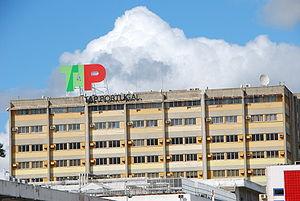
TAP Air Portugal est la compagnie aérienne nationale portugaise. Basée à Lisbonne, elle dessert 87 destinations dans 38 pays principalement en Europe, Afrique et Amérique du Sud. Détenue à 50 % par l'État portugais, elle est en voie de privatisation depuis 2012, l'une des conditions exigées par le Fonds monétaire international et l’Union européenne en échange d’un prêt de 78 milliards d'euros, alors que, paradoxalement, la compagnie entame, en 2014, sa cinquième année consécutive avec un chiffre d'affaires en bénéfice net, et ce malgré la crise frappant pourtant durement le Portugal. Elle a transporté 11 millions de passagers en 2014.